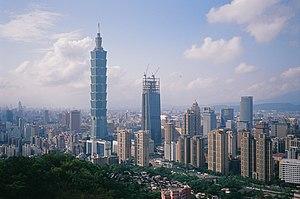
Une ville intelligente est une ville utilisant les technologies de l'information et de la communication pour améliorer la qualité des services urbains ou réduire leurs coûts.